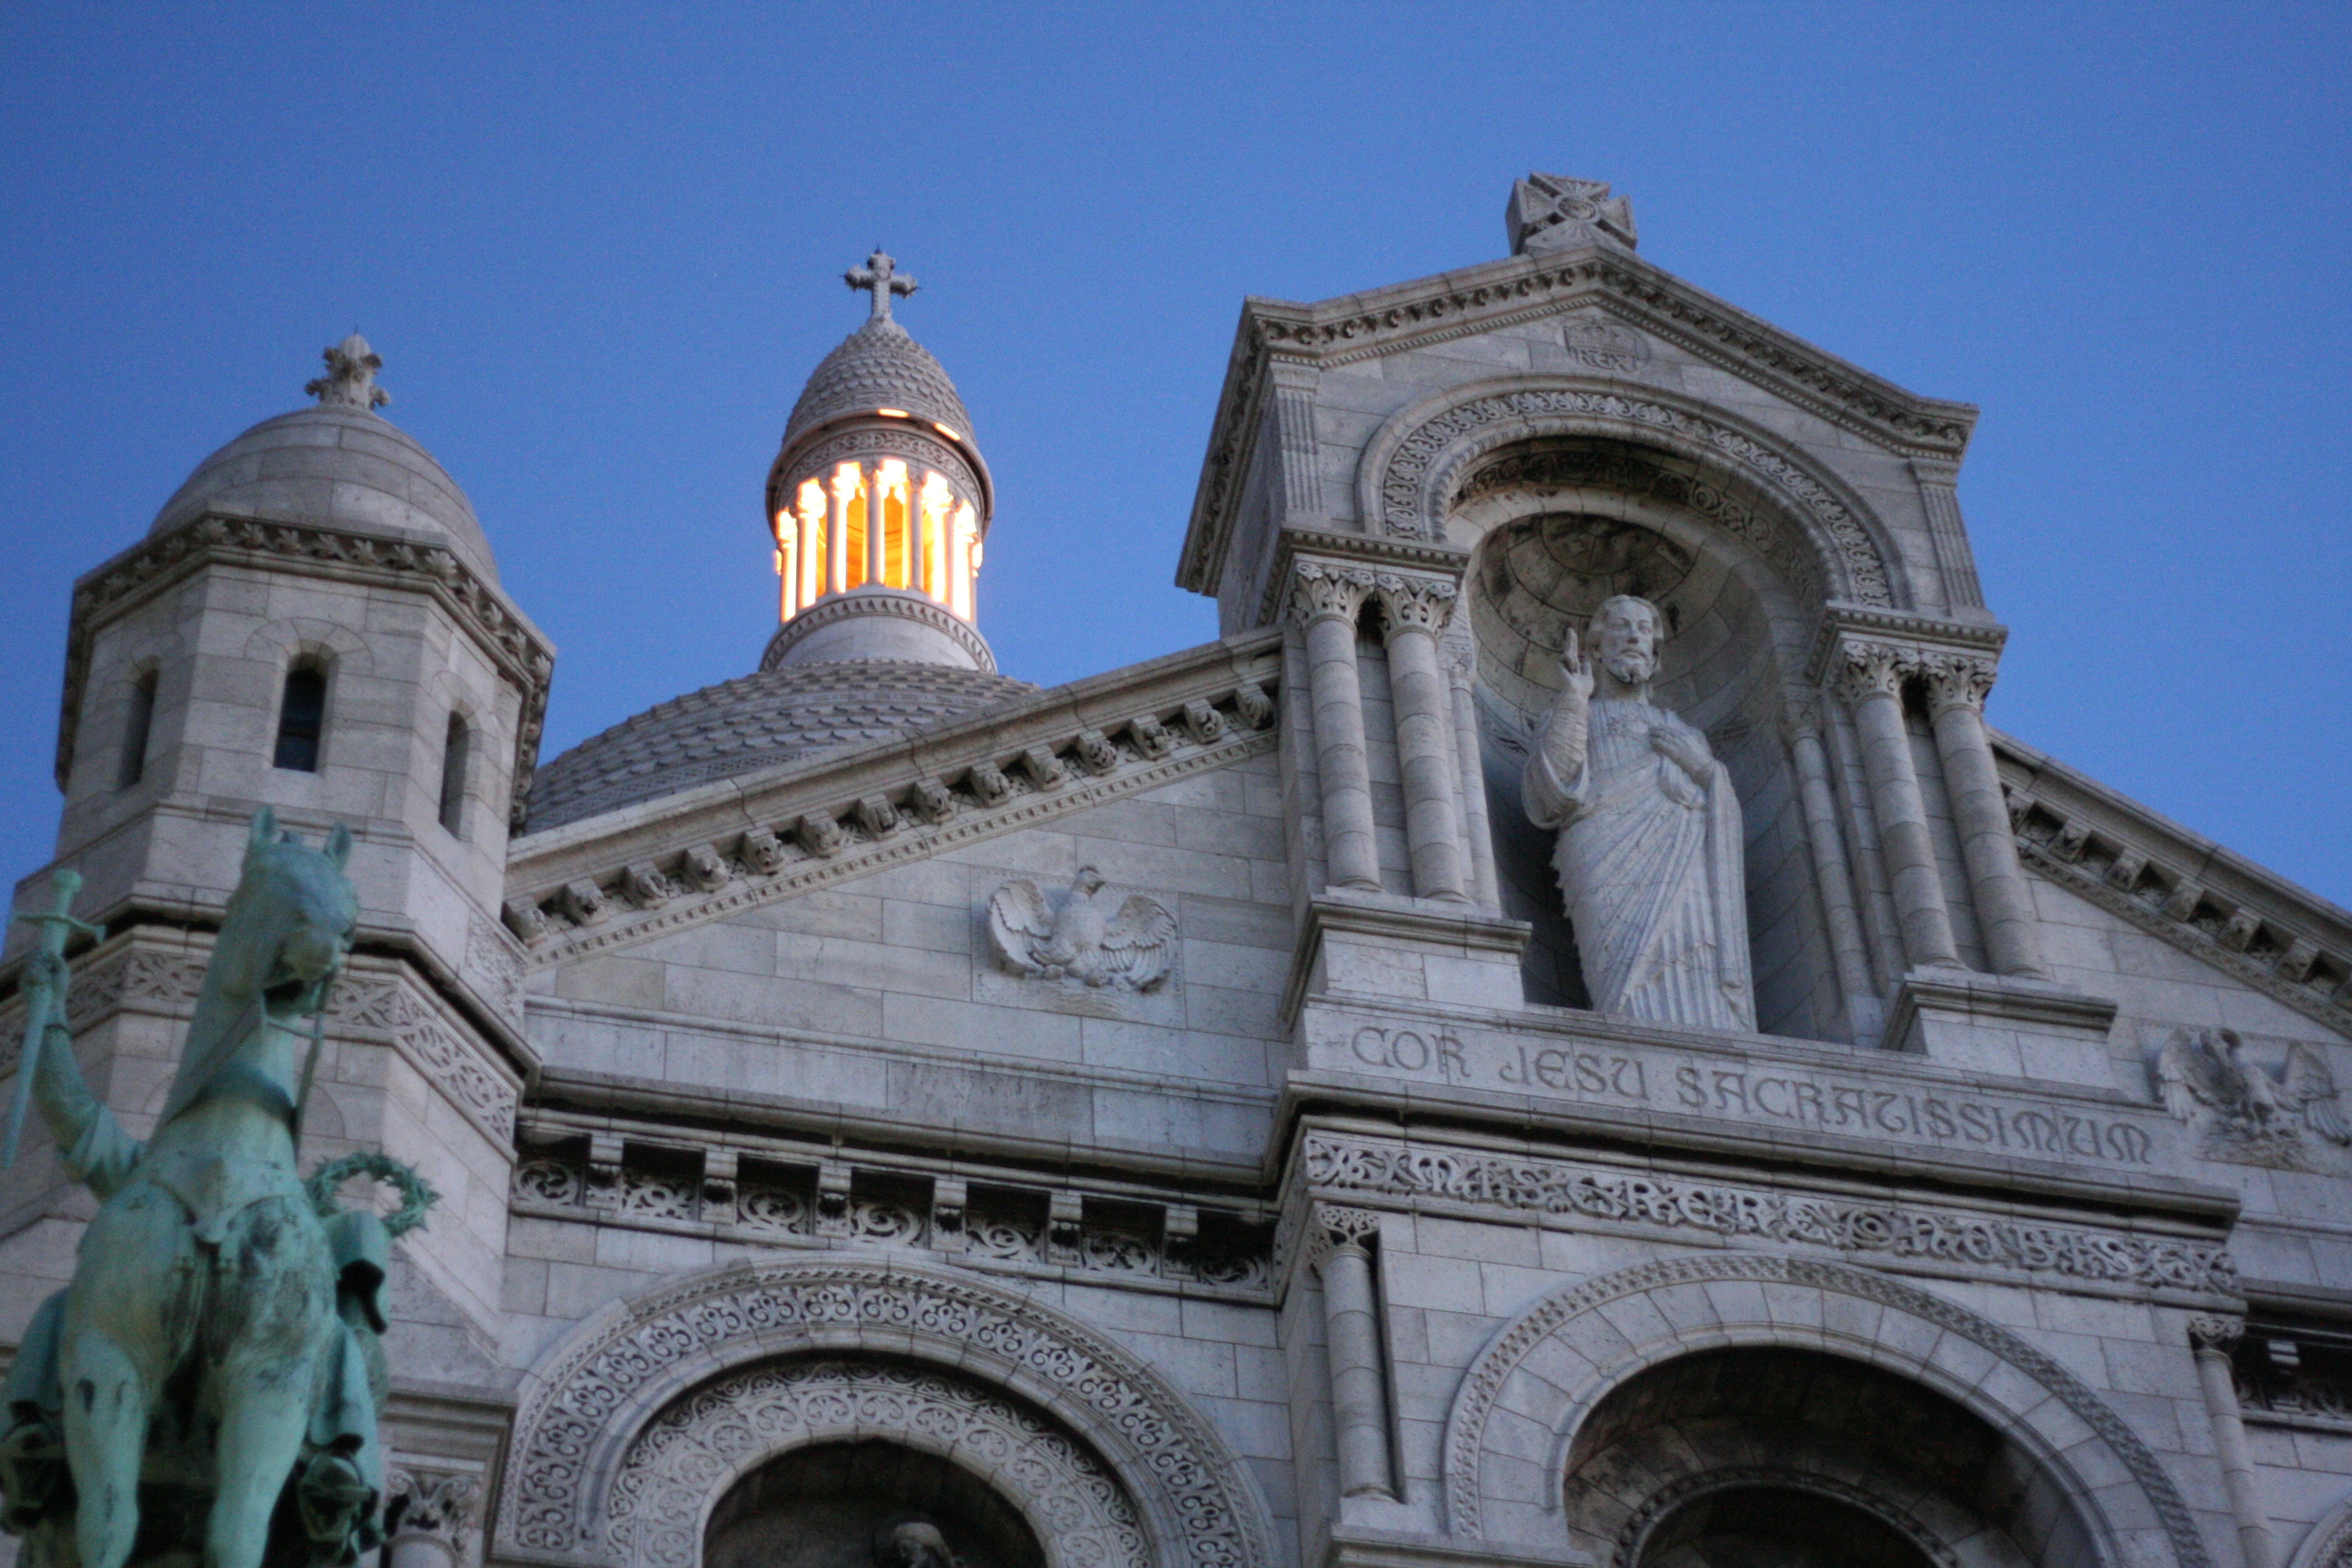
architecture, sky, building, dawn, paris, monument, statue, arch, landmark, facade, church, cathedral, lighting, place of worship, steeple, monastery, basilica, top, night view, ancient history, morning hours, byzantine architecture, sacre coeur basilica, montmartre hill, the magnificent building